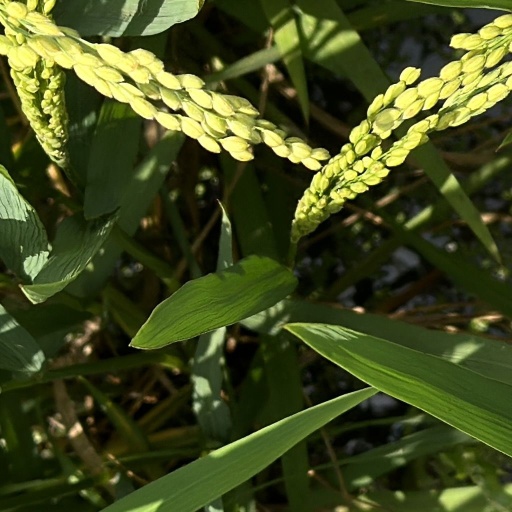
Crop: rice